Prevention of viral hemorrhagic fever

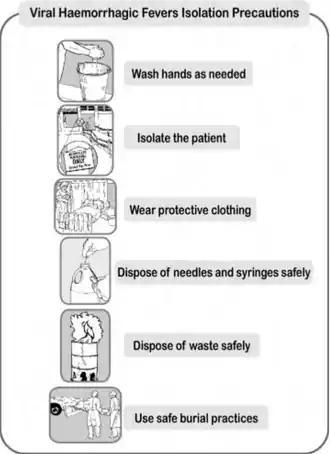
VHF isolation precautions poster

Viral hemorrhagic fevers (VHFs) are a diverse group of diseases. Prevention methods are very similar for the different viruses. The vast majority of the information in this article is from the document "Infection Control for Viral Hemorrhagic Fevers in the African Health Care Setting", which was published in December 1998. It was prepared by the Centers for Disease Control and Prevention (CDC) (part of the national government in the United States of America) and the World Health Organization (WHO) (a non-governmental organization).